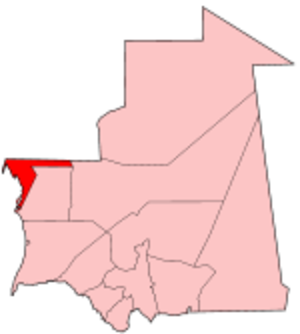
Dakhlet Nouadhibou
Beliggenhed
Dakhlet Nouadhibou er en region i den vestlige del Mauretanien, og grænser til Atlanterhavet mod vest og Sahara; Mod nord ligger det omstridte område Vestsahara. Foruden byen Nouadhibou, som ligger på den mauretanske del af halvøen Ras Nouadhibou, består regionen af ørken samt fire små samfund: